Manchester Caribbean Carnival

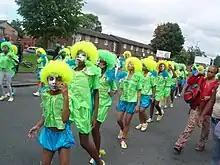
Manchester Caribbean Carnival troupe with wigs

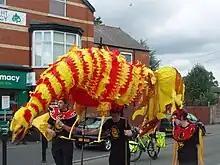
Manchester Caribbean Carnival dragon 2010

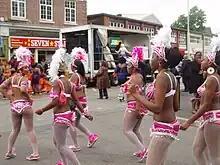
Manchester Caribbean Carnival girls

The first carnival was held on 31 May 1971. The different Caribbean islands had floats and flew their flags, and the police band, an Irish band, a Scottish band, and many local white community groups joined them. The parade went from the park and around the city centre.